Church of St. Luke and St. Matthew (Brooklyn)

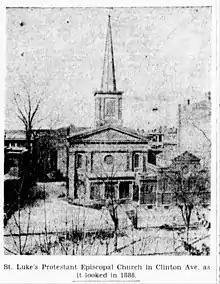
The church building in 1888.

The church's current building at 520 Clinton Avenue in Brooklyn, New York was built in 1888–91 and was designed by John Welch in the Romanesque Revival style. The "AIA Guide to New York City" describes the building's "great facade" as "Eclecticism gone berserk," while the New York City Landmarks Preservation Commission's "Guide to New York City Landmarks" calls it "one of the grandest ecclesiastical buildings in Brooklyn." The building was designated a New York City Landmark in 1981 and was added to the National Register of Historic Places in 1982.